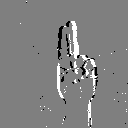
ASL letter: u